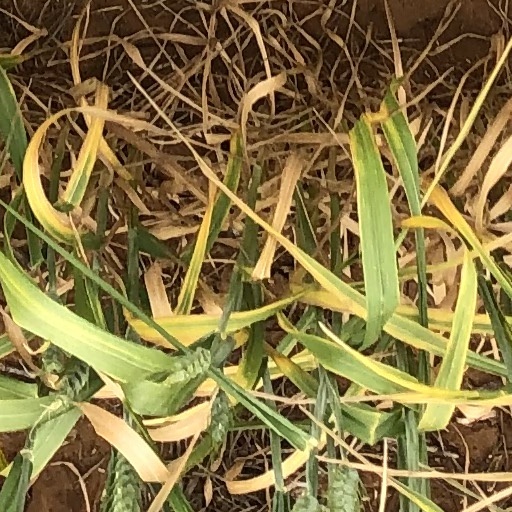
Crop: wheat